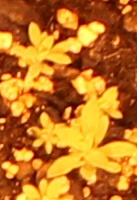
Label: Kochia